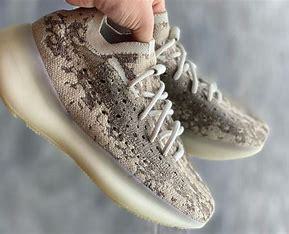
Brand: Adidas
Model: Yeezy Boost 380